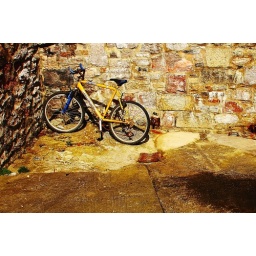
lone bike by the wall